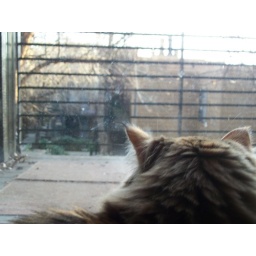
Sarabi sitting in front of the door looking out